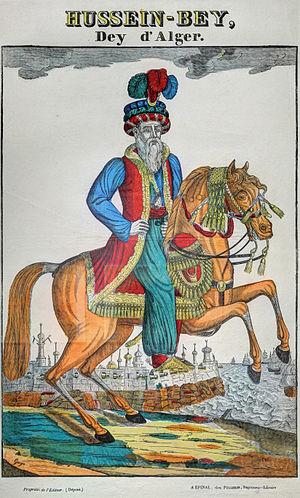
La région de Thénia dans la wilaya de Boumerdès en Algérie a vu se succéder de nombreuses époques historiques.